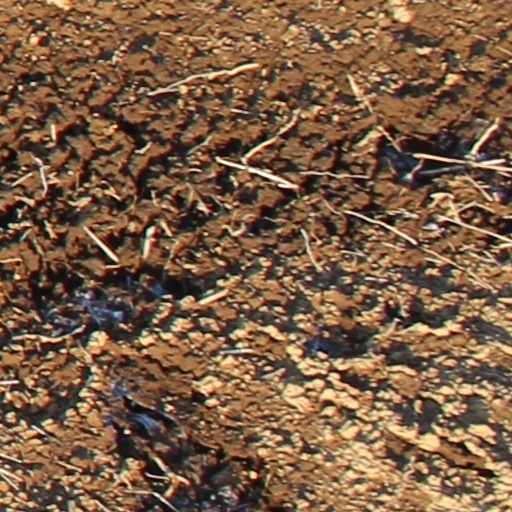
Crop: wheat